2014 unrest in Bosnia and Herzegovina

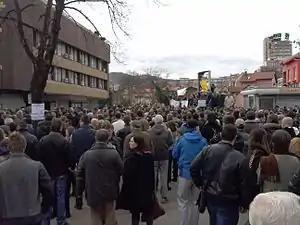
Protests in Zenica, 10 February 2014

The 2014 unrest in Bosnia and Herzegovina was a series of demonstrations and riots that began in the northern town of Tuzla on 4 February 2014 but quickly spread to multiple cities in Bosnia and Herzegovina, including Sarajevo, Zenica, Mostar, Jajce, and Brčko, among others, for social reasons and with the aim of overthrowing the government. The riots were the most violent scenes the country had seen since the end of the Bosnian War in 1995. The rioting largely took place in the entity of Federation of Bosnia and Herzegovina, and the same level of unrest or activism did not occur in Republika Srpska.